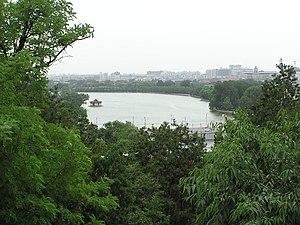
Zhongnanhai est un parc situé au centre de Pékin, immédiatement à l’ouest de la Cité interdite, dont le domaine occupe une superficie comparable à celle-ci. Ce lieu abrite le siège du gouvernement de la République populaire de Chine, il y est souvent fait référence en tant que « nouvelle Cité interdite ».